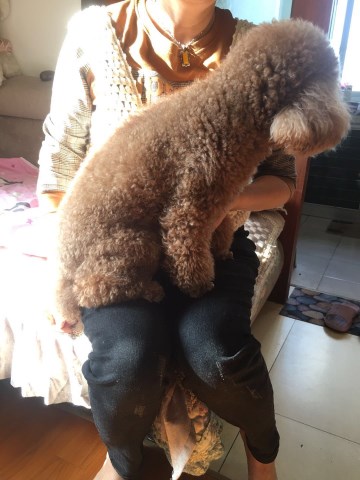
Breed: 7449-n000128-teddy